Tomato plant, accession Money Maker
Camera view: bottom (45 deg); turntable rotation: 240 degrees
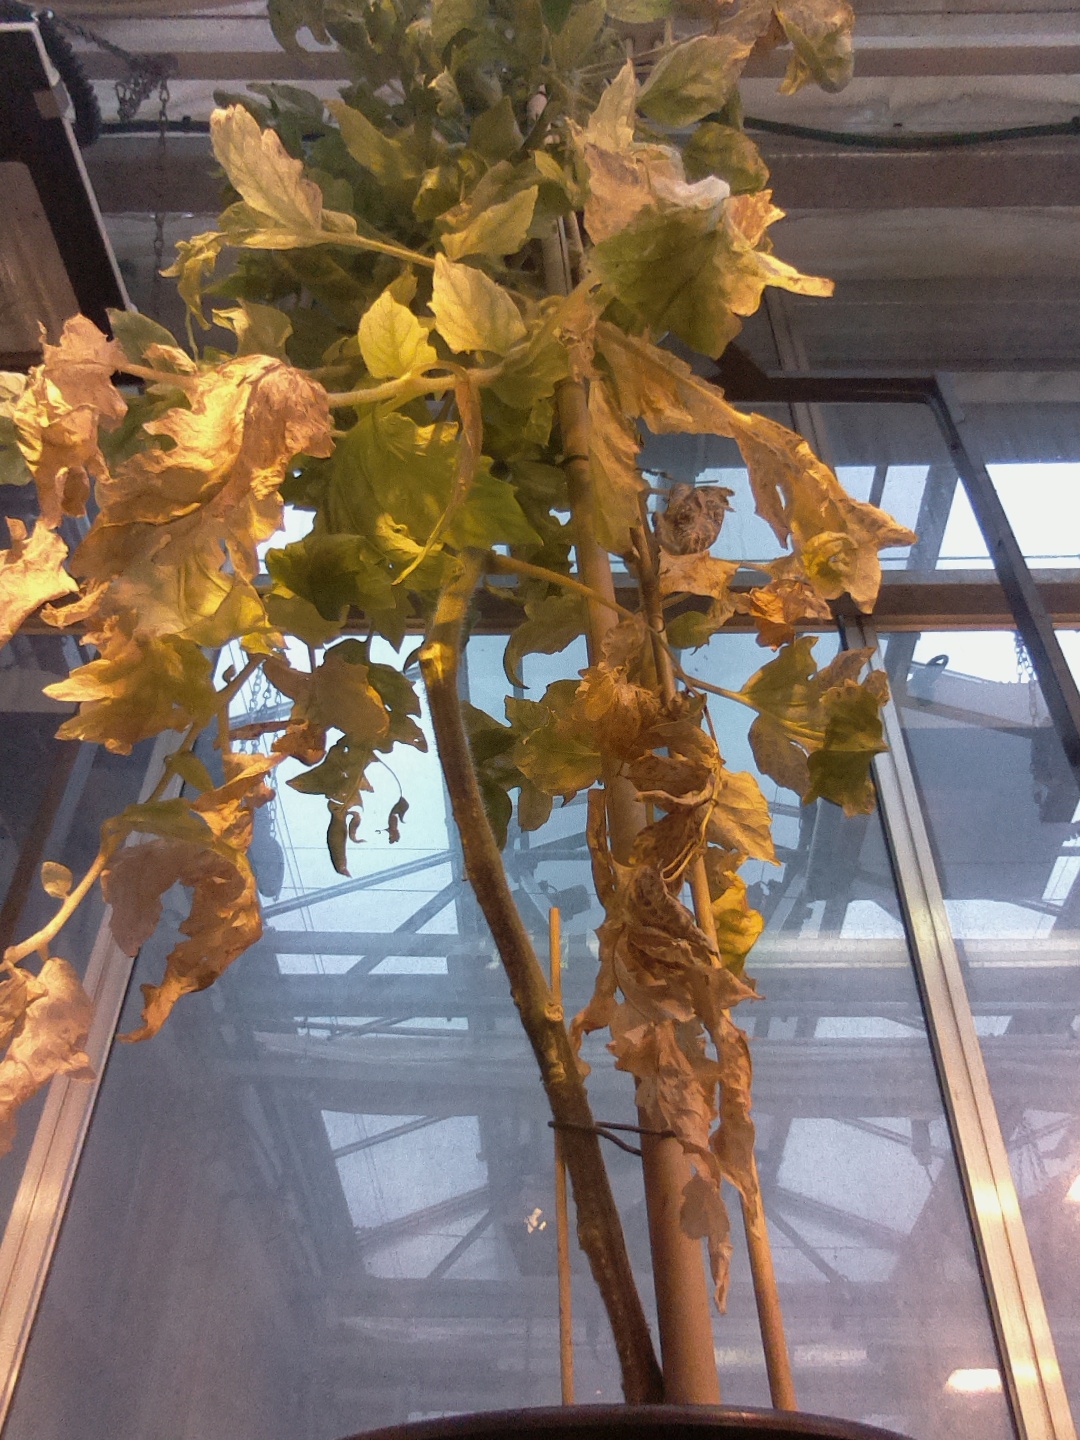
BBCH growth stage 81: 10%-20% of fruits show typical fully ripe color